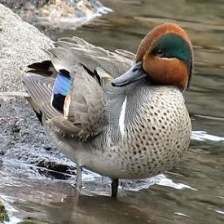
Species: TEAL DUCK
Scientific name: ANAS CRECCA
ImageNet parent category: drake